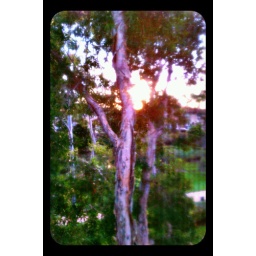
Morning view from my new home away from home apartment bedroom window in San Diego